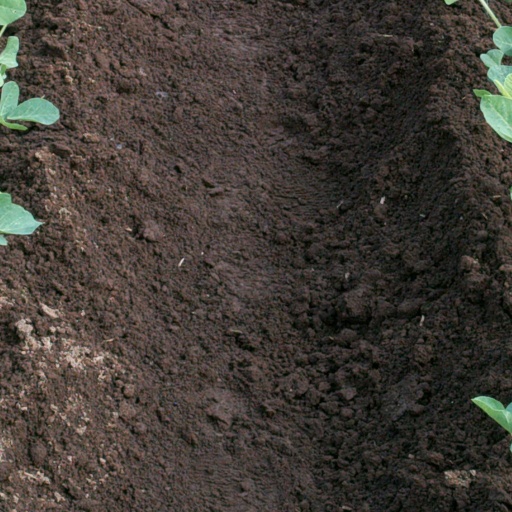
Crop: soybean